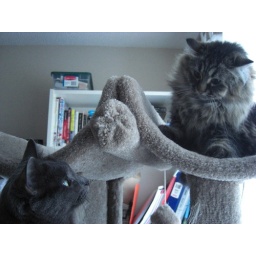
Images of a small struggle between Danya and Loki over who should be on the top of the cat tree